History of Sunderland

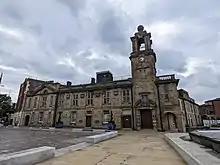
The Magistrate's Court

In 1719, the parish of Sunderland was carved from the densely populated east end of Bishopwearmouth by the establishment of a new parish church, Holy Trinity Church, Sunderland (today also known as Sunderland Old Parish Church). Later, in 1769, St John's Church was built as a chapel of ease within Holy Trinity parish; built by a local coal fitter, John Thornhill, it stood in Prospect Row to the north-east of the parish church. (St John's was demolished in 1972.) By 1720 the port area was completely built up, with large houses and gardens facing the Town Moor and the sea, and labourers' dwellings vying with manufactories alongside the river. The three original settlements of Wearmouth (Bishopwearmouth, Monkwearmouth and Sunderland) had begun to combine, driven by the success of the port of Sunderland and salt panning and shipbuilding along the banks of the river. Around this time, Sunderland was known as 'Sunderland-near-the-Sea'.